Cats (musical)

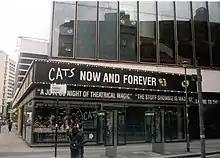
The cat's-eyes logo and the "now and forever" slogan were used to advertise the musical at the New London Theatre (1999).

"Cats" has been produced by various professional regional theatre companies. Broadway Sacramento staged the musical in 2003 and 2009 at the Wells Fargo Pavilion. Both productions featured Ken Page reprising his role as Old Deuteronomy from the original Broadway production, along with Jacquelyn Piro Donovan as Grizabella and Jeffry Denman as Munkustrap. A 2010 amphitheatre production at The Muny starred Page as Old Deuteronomy, Stephanie J. Block as Grizabella and Lara Teeter as Munkustrap. The La Mirada Theatre for the Performing Arts staged the musical in 2014, with a cast that included Todrick Hall as Rum Tum Tugger.